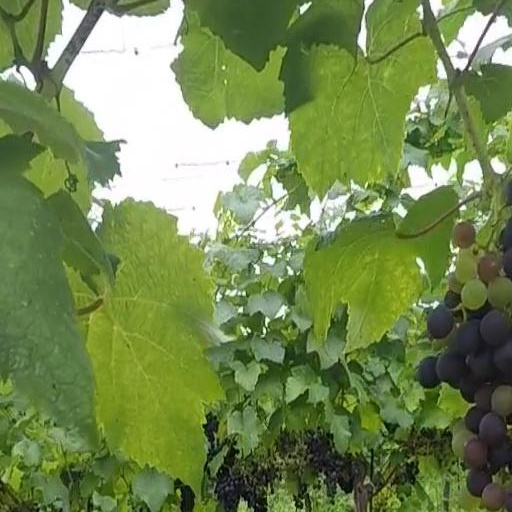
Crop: grape